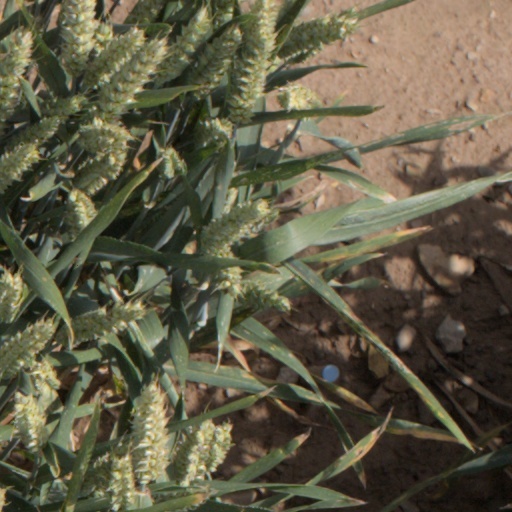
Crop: wheat